Ward Reservation

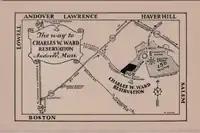
Promotional map drawn by Mabel Brace Ward c.1940

The Ward Reservation's original acreage was donated by Mrs. Charles W. Ward in 1940 in memory of her husband. Additional lands were given by the Ward family and other donors in at least twelve gifts from 1944 to 1999. Other parcels were purchased between 1958 and 1978.